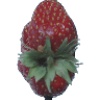
Label: Strawberry Wedge 1